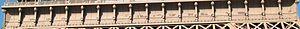
L'emplacement des noms sur la tour
Ernest-Alexandre Goüin, né le 22 juillet 1815 à Tours et mort le 24 mars 1885 à Paris, est un ingénieur polytechnicien, entrepreneur et industriel français.